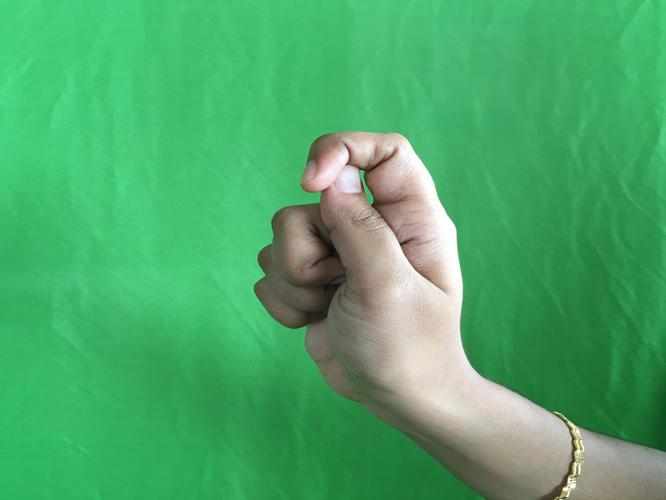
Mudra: Kapith
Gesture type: single_hand